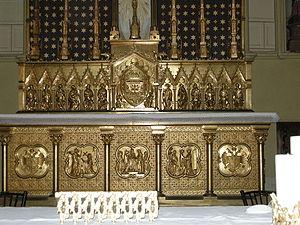
L'église du Très-Saint-Nom-de-Jésus, construite au XIXe siècle, est la cocathédrale du patriarcat latin de Jérusalem. Sise à Jérusalem, en Terre sainte, elle abrite la chaire épiscopale du patriarche.